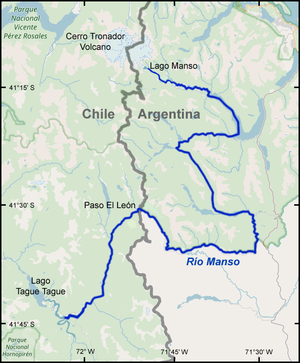
La province de Río Negro est une province de l'Argentine. Elle est située au sud du pays, en Patagonie. Elle est bordée au nord par la province de La Pampa, à l'est par celle de Buenos Aires, au sud par le Chubut et à l'ouest par le Neuquén et, séparée par la cordillère des Andes, par la République du Chili.
Le parc national Nahuel Huapi est un parc national situé en Patagonie en Argentine. Il s'étend sur 717 261 hectares répartis entre les provinces de Neuquén et de Río Negro.
Le río Manso est une rivière de Patagonie, qui coule en Argentine et au Chili. C'est l'affluent principal du río Puelo auquel il donne ses eaux en rive droite.